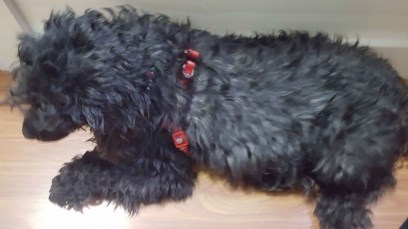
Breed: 2925-n000114-toy_poodle